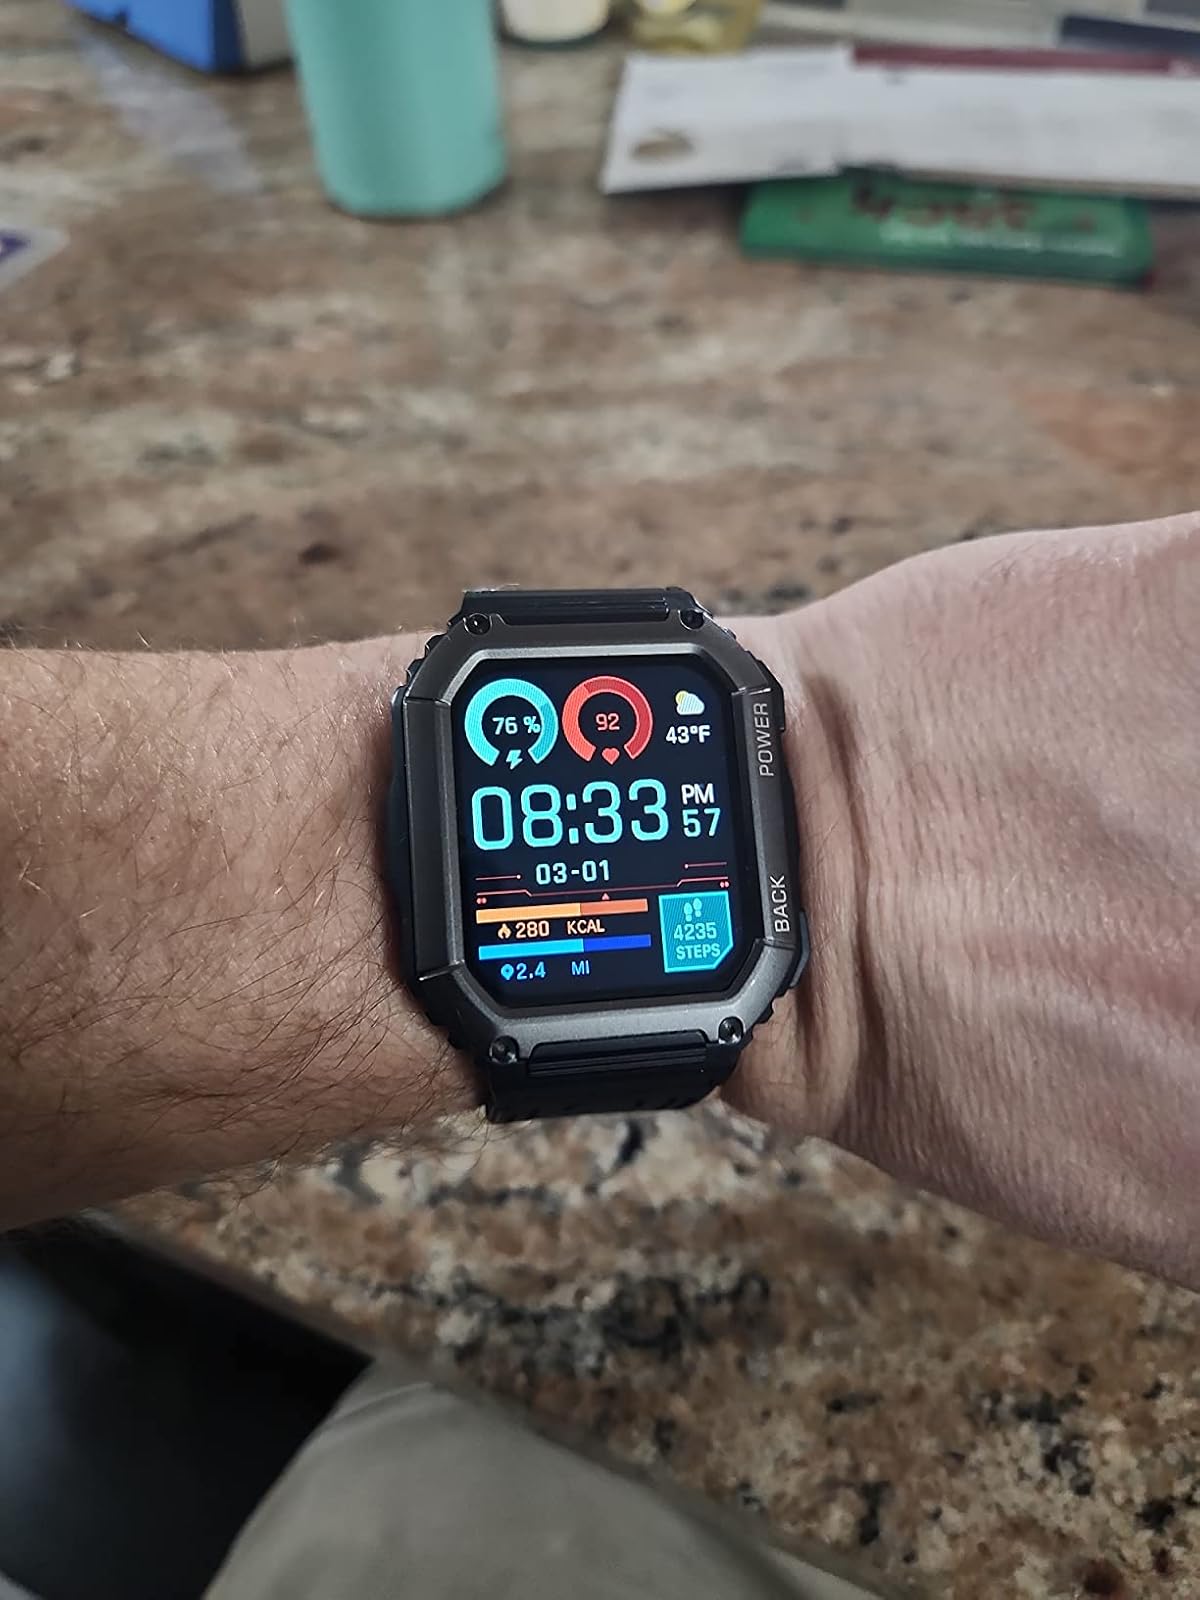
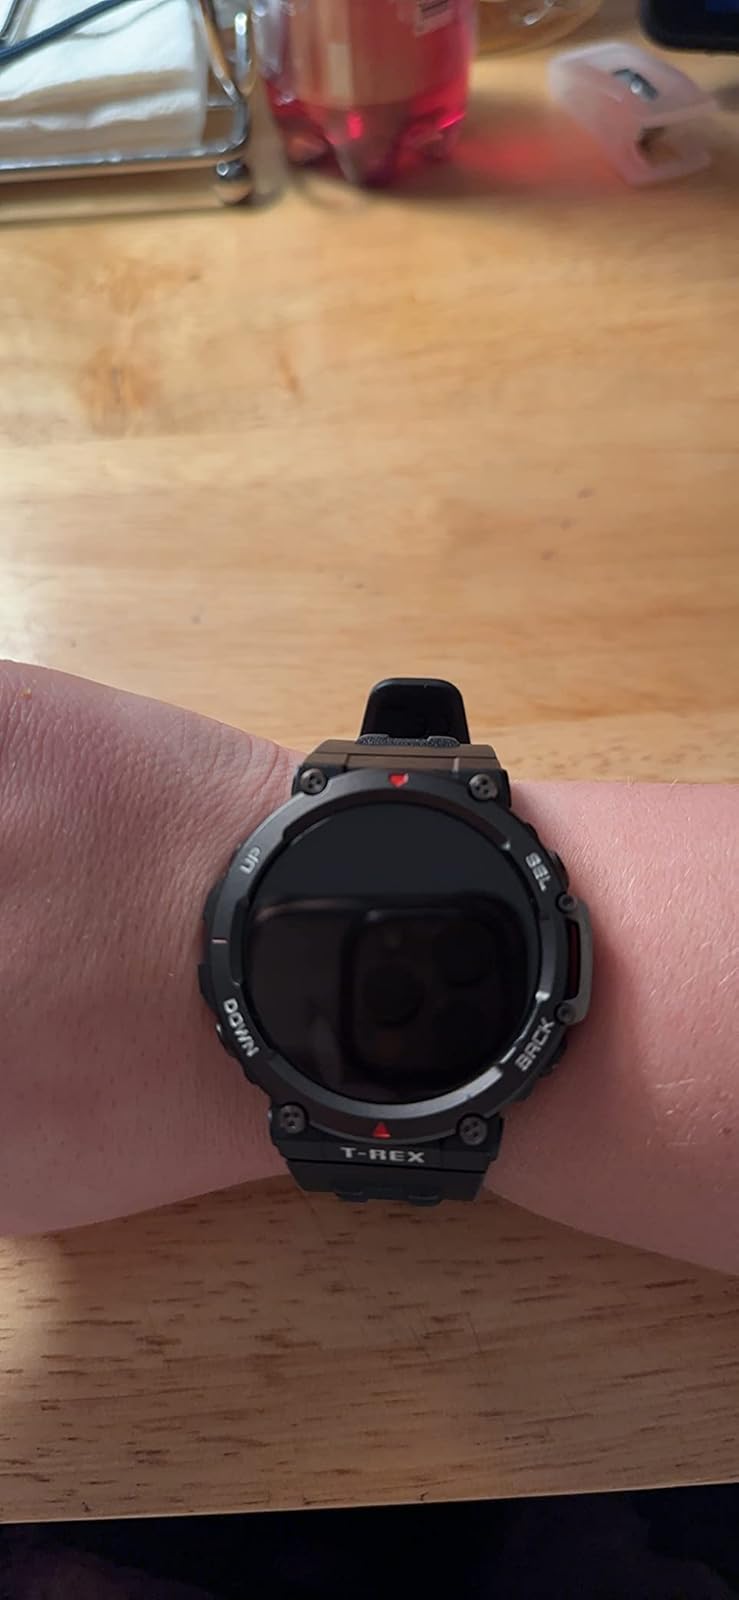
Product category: smartwatch
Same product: no